Hermann von Helmholtz

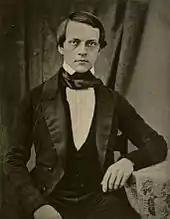
Helmholtz in 1848

Hermann Ludwig Ferdinand von Helmholtz (31 August 1821 – 8 September 1894; "von" since 1883) was a German physicist and physician who made significant contributions in several scientific fields, particularly hydrodynamic stability. The Helmholtz Association, the largest German association of research institutions, was named in his honour.